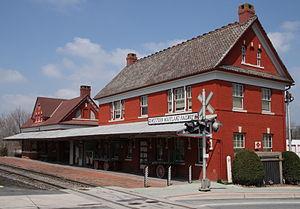
Gare ferrovaire Western Maryland, Union Bridge, Maryland, Etats-Unis